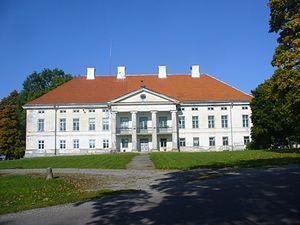
Lihula est une ville estonienne située dans la province de Lääne à l'ouest du pays. Sa population était de 1 425 habitants au 1ᵉʳ janvier 2008. Elle fait partie de la commune rurale de Lihula, dont elle est le chef-lieu administratif.
Voici une liste de manoirs en Estonie.